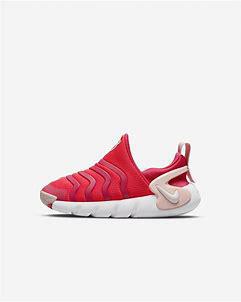
Brand: Nike
Model: Dynamo Go